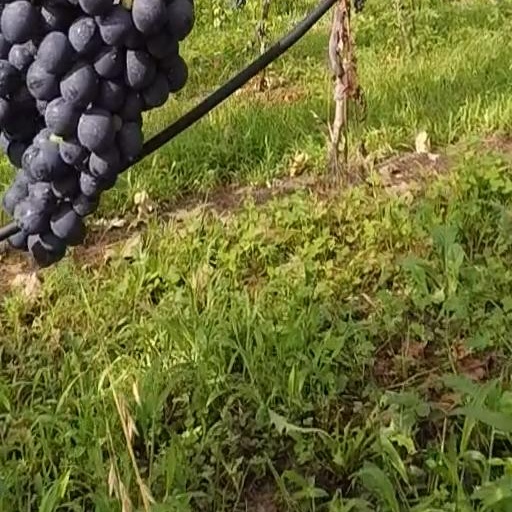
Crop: grape